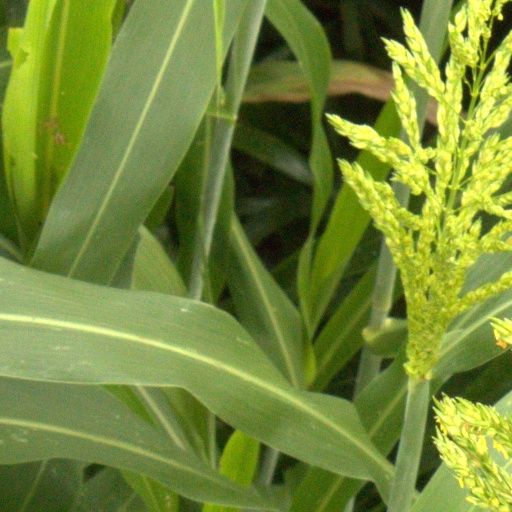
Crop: sorghum